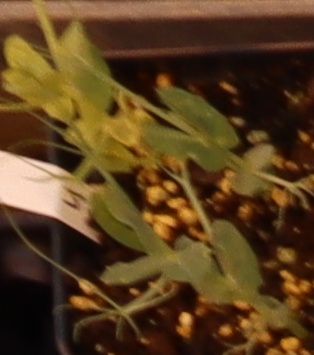
Label: Field Pea